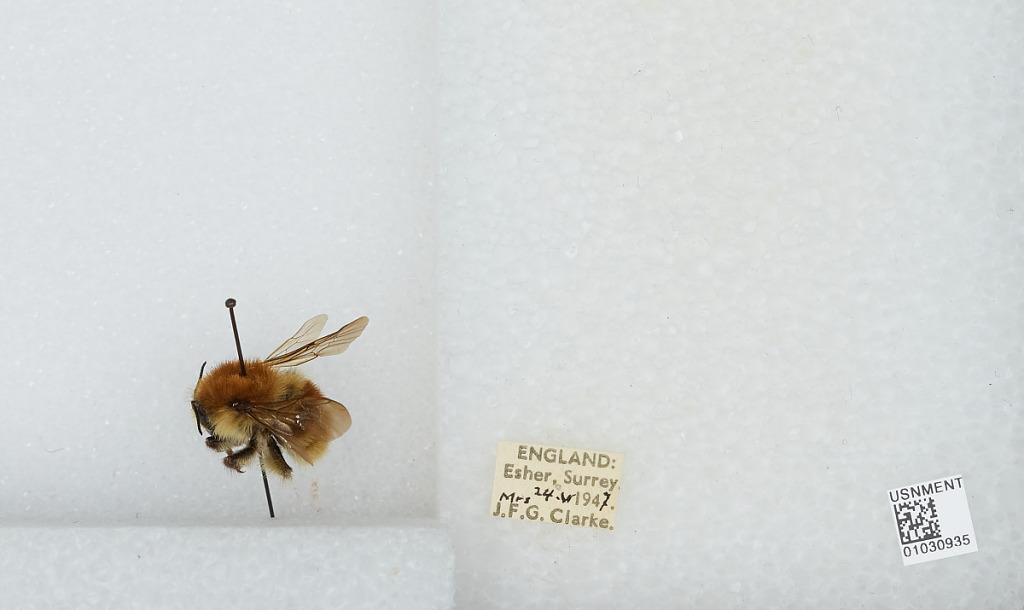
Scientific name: Bombus (Thoracobombus) muscorum (Linnaeus)
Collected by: J. Clarke
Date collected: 1947-6-24
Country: United Kingdom
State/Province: England
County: Surrey
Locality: Esher
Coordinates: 51.3691, -0.365